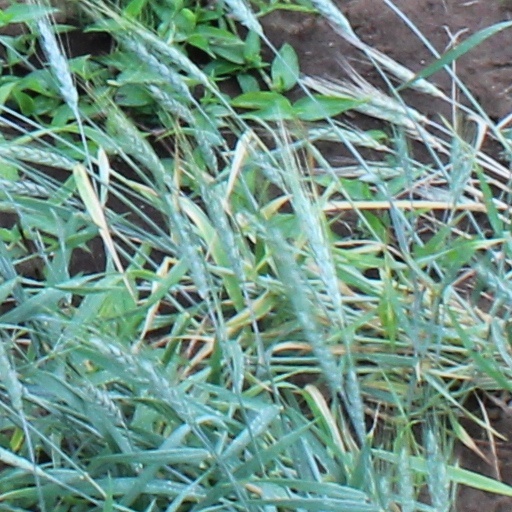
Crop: wheat